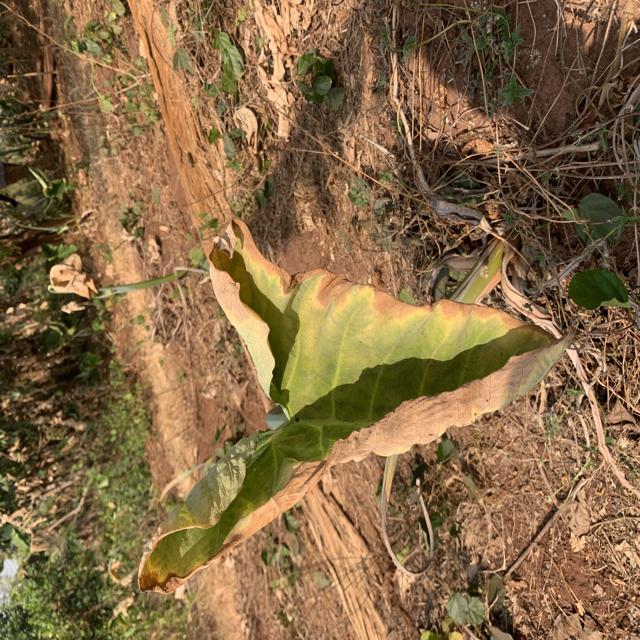
Label: Mid_Blight